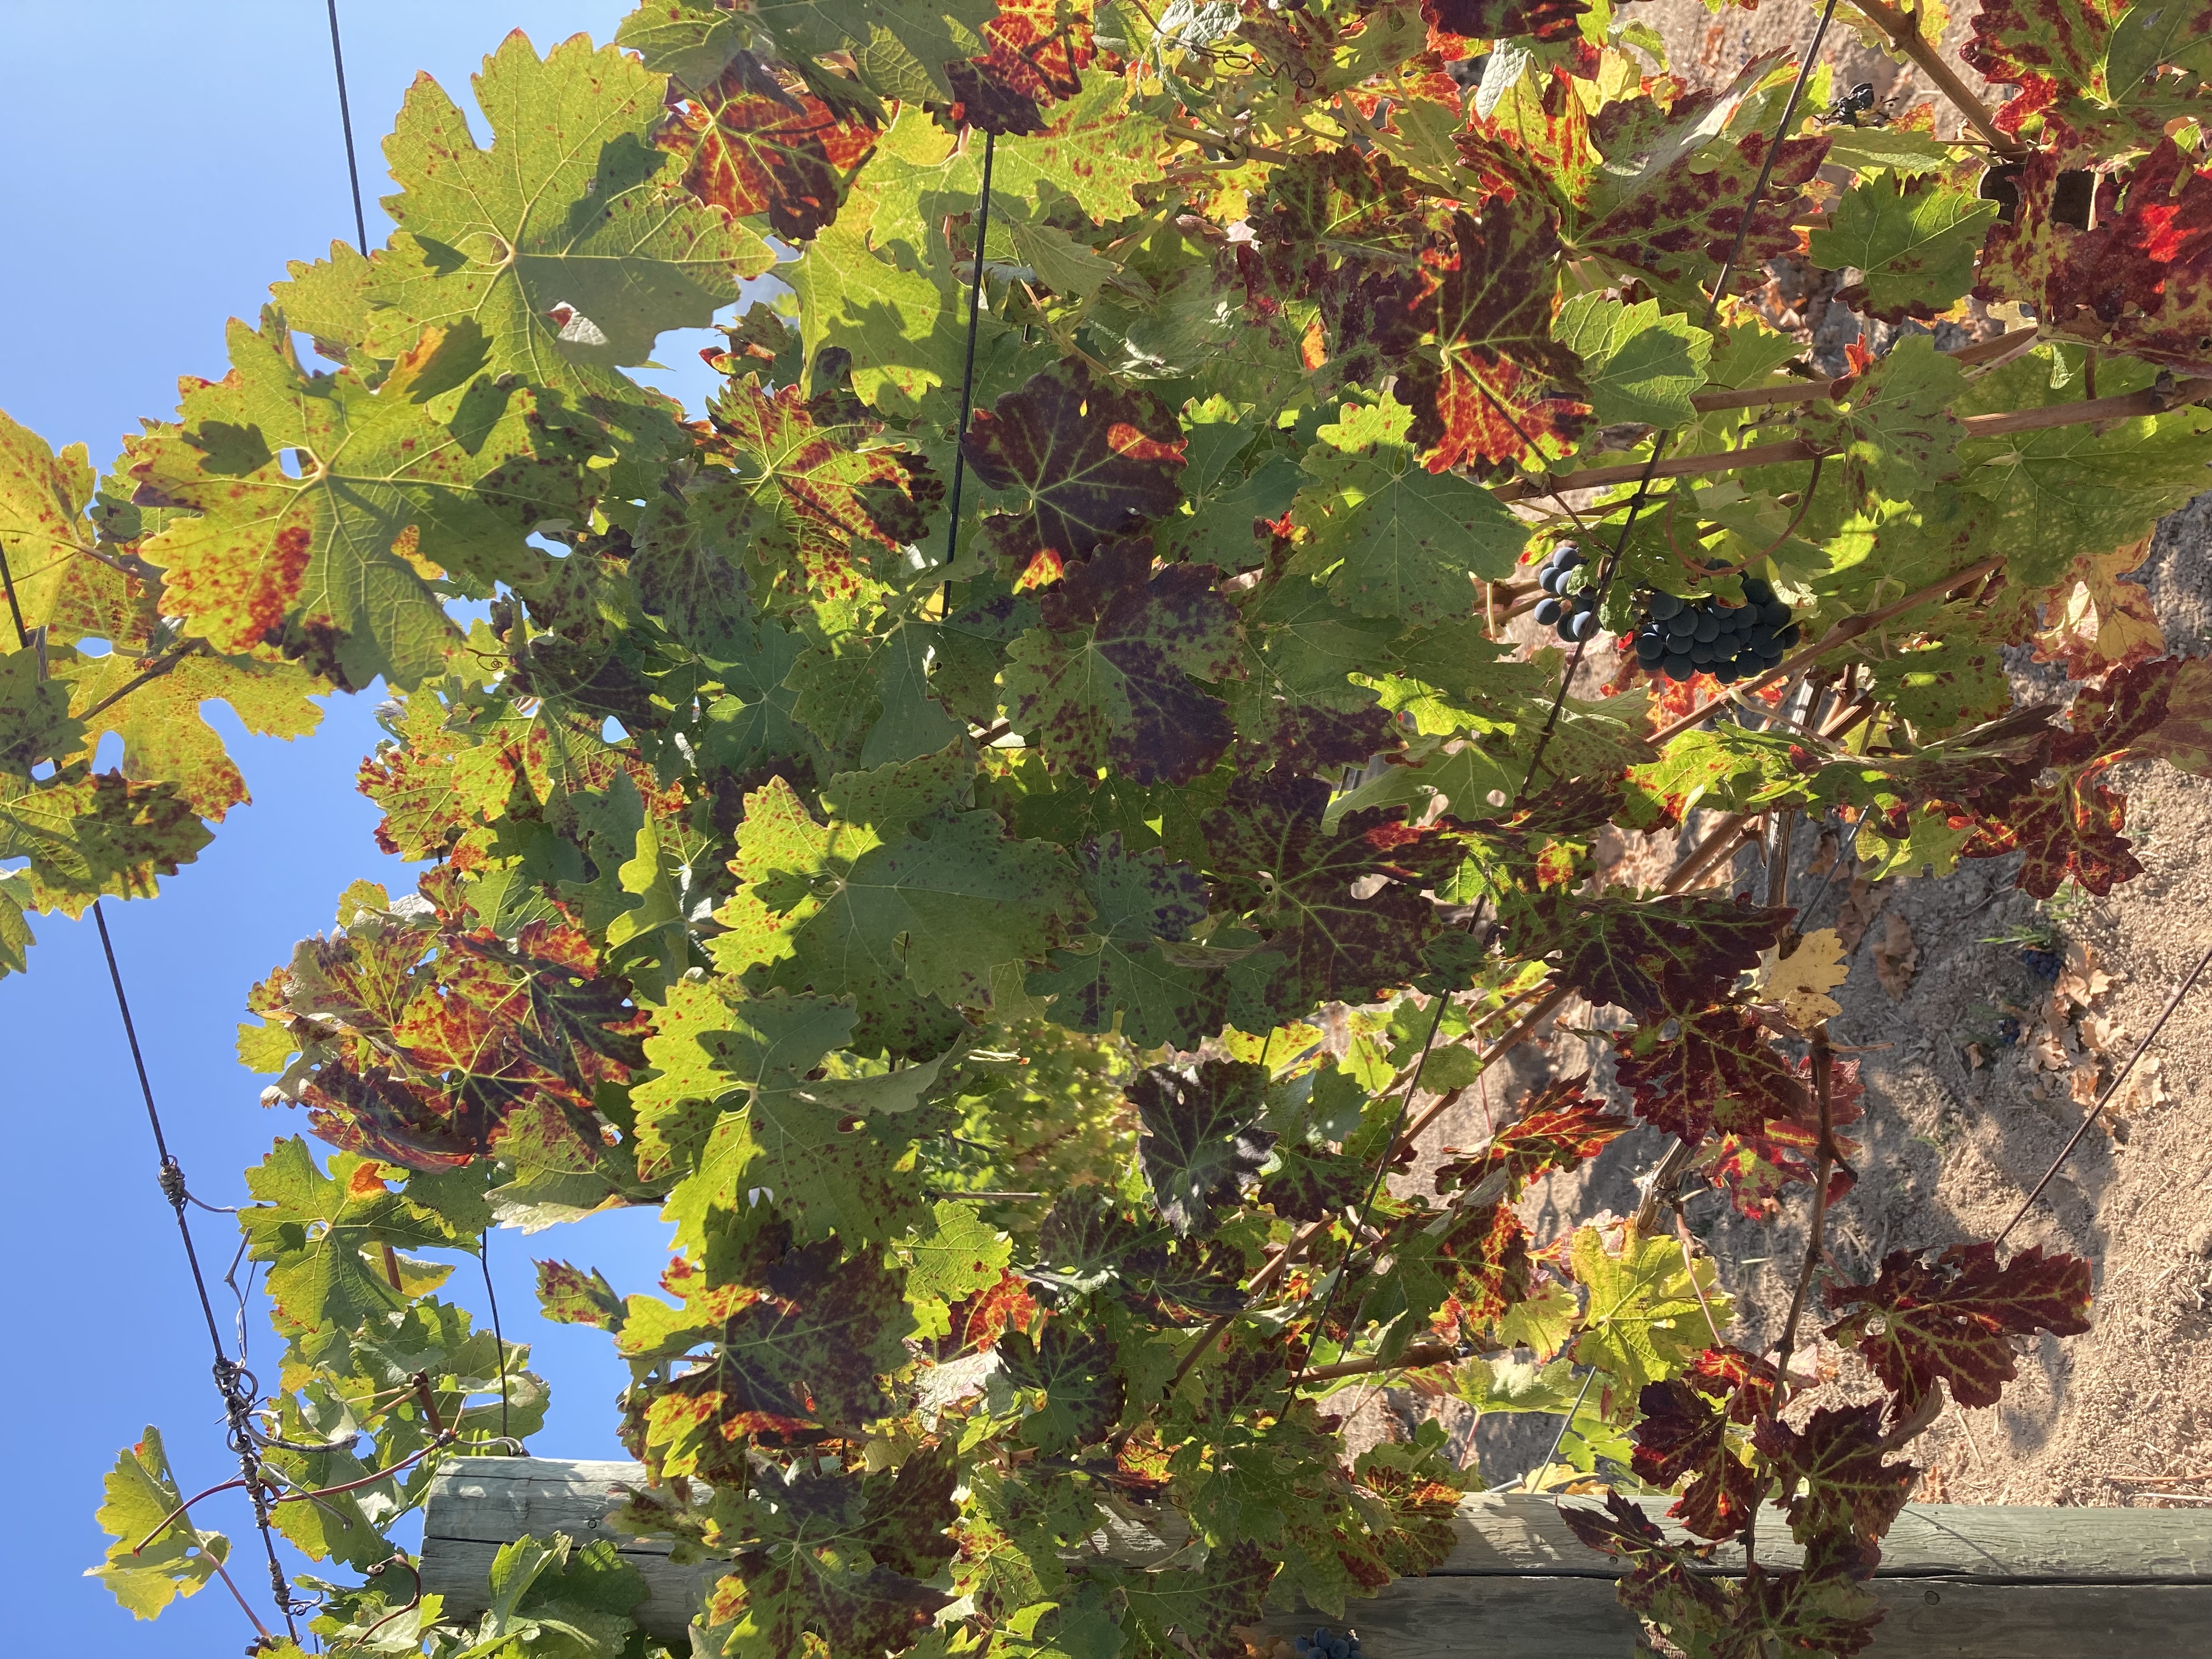
Label: Leafroll 3